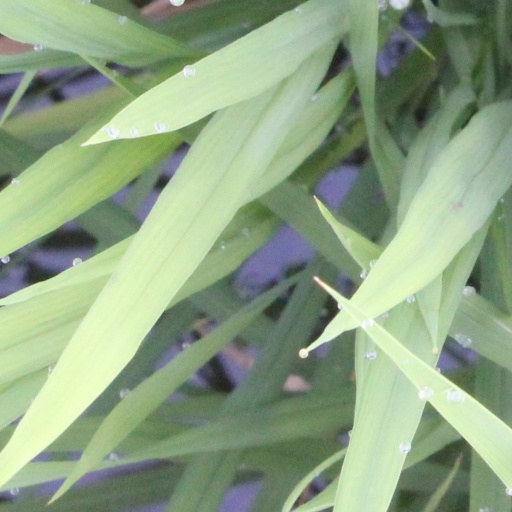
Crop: rice